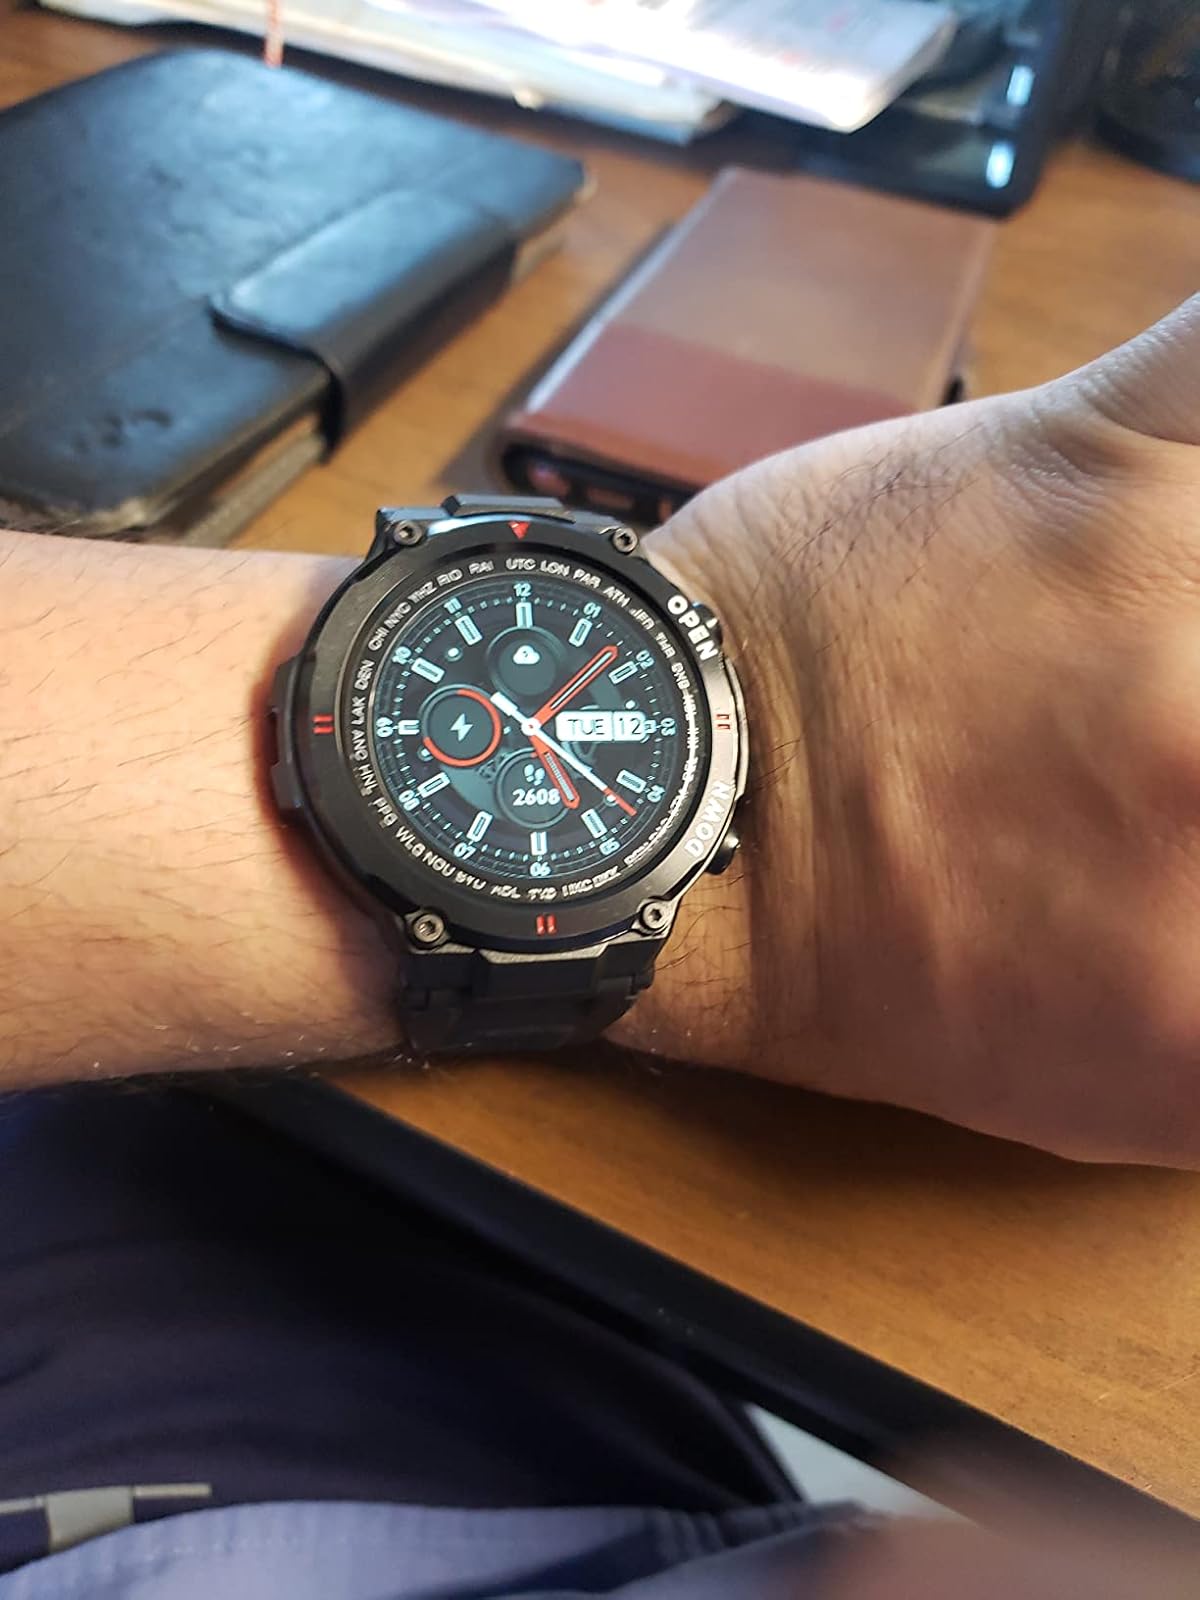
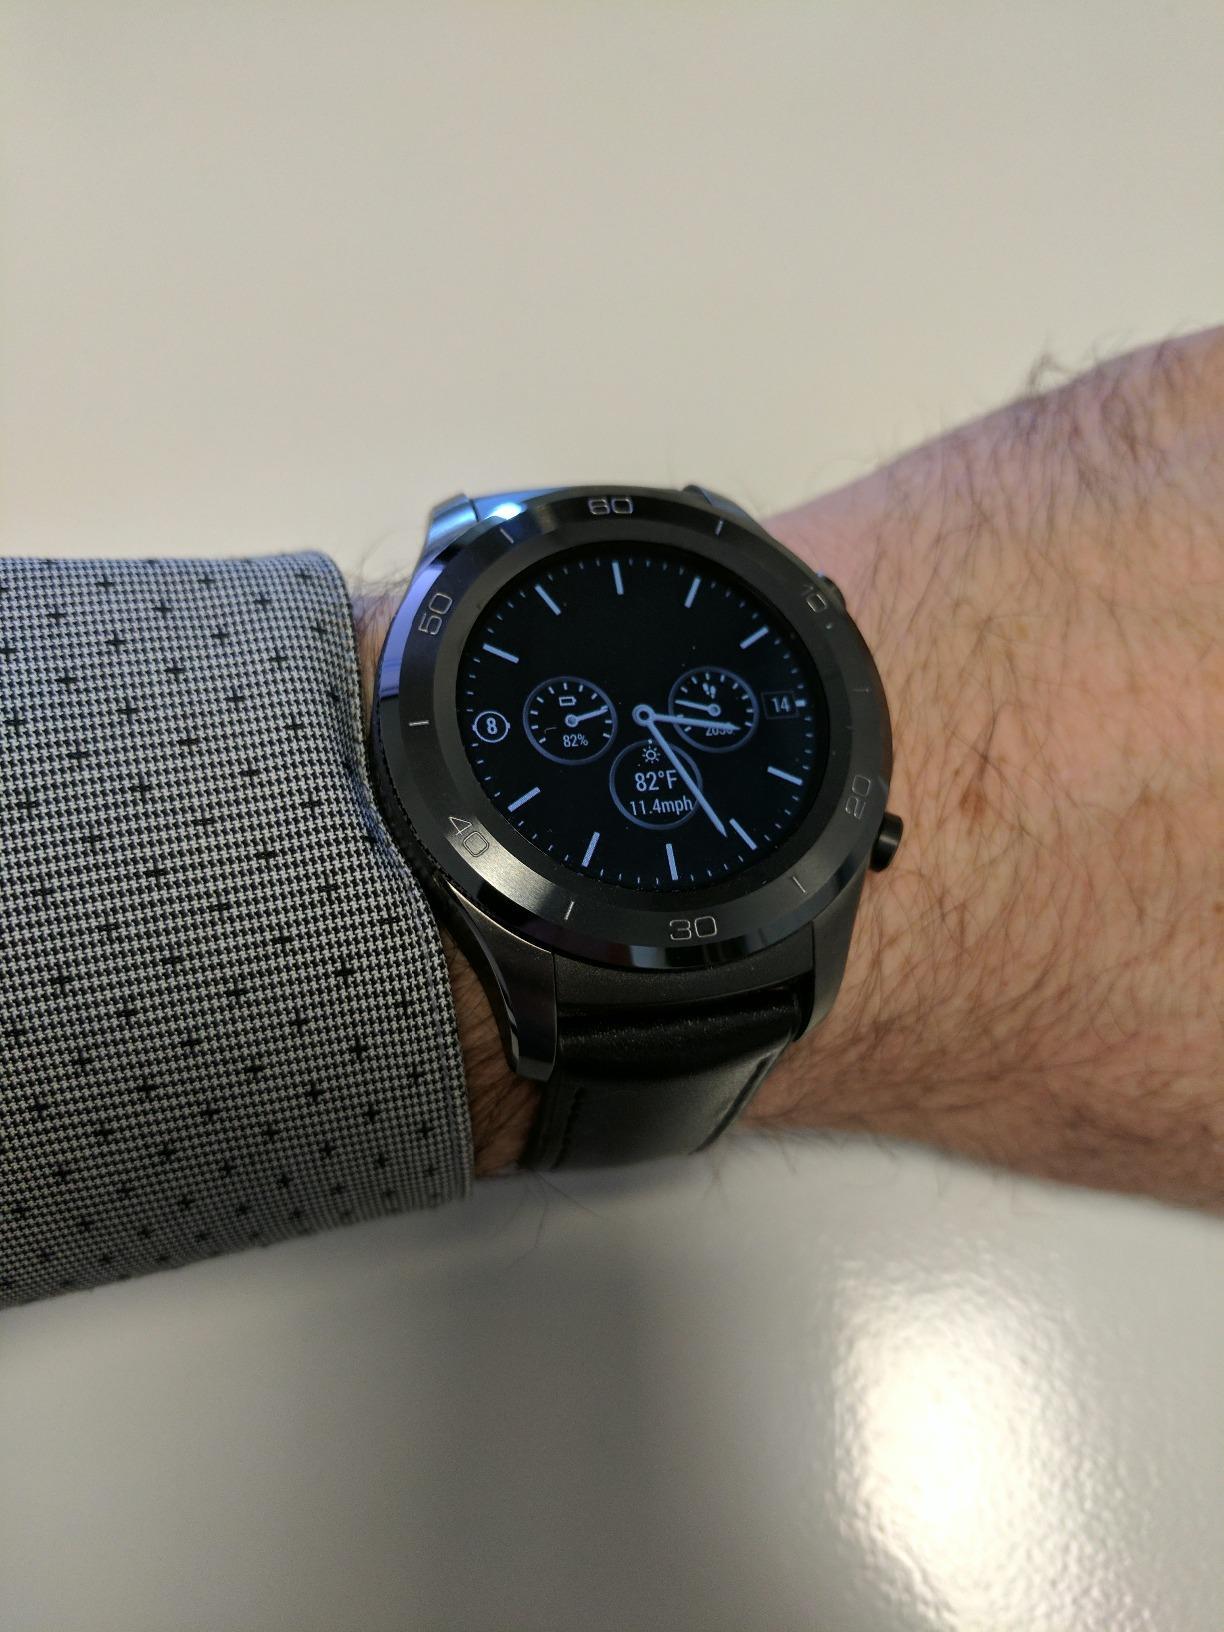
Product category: smartwatch
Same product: no